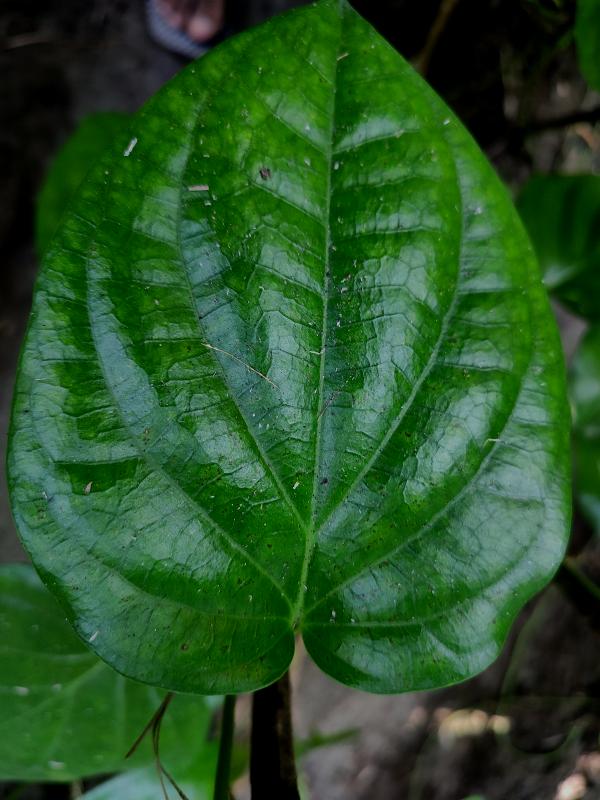
Label: Healthy_Leaf